Church Stretton

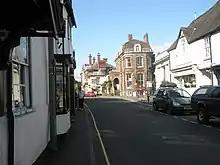
High Street, near the junction with Sandford Avenue. The building in the centre was once the town's main hotel, until the 1960s.

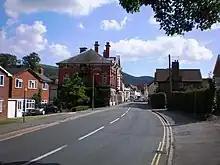
Shrewsbury Road (the B5477), looking south towards the town centre

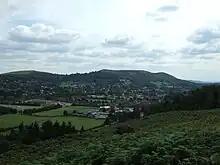
Church Stretton viewed from Nover's Hill; the Hazler and Ragleth hills are behind

Church Stretton is located approximately south of Shropshire's county town, Shrewsbury. The town is dominated by the surrounding hills, including the huge Long Mynd massif to the west, and Caer Caradoc and the adjacent hills (Hazler, Ragleth, "et al.") to the east.